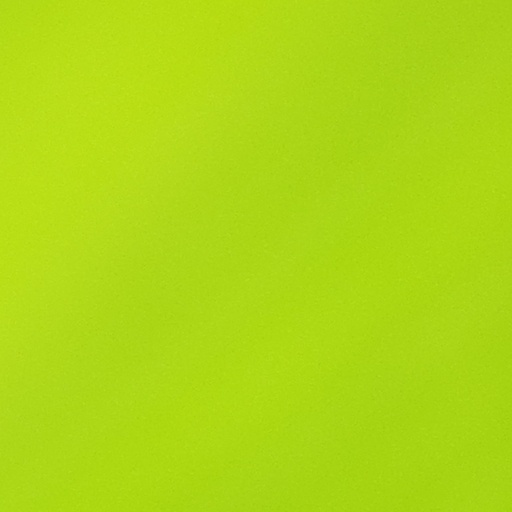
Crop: wheat